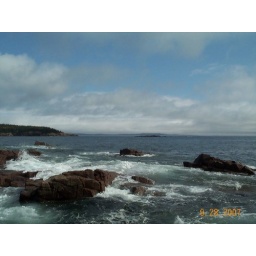
rocks in the water